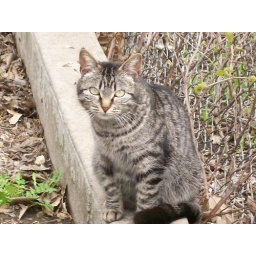
female stray cat I feed every day, getting ready to go in to be spade.